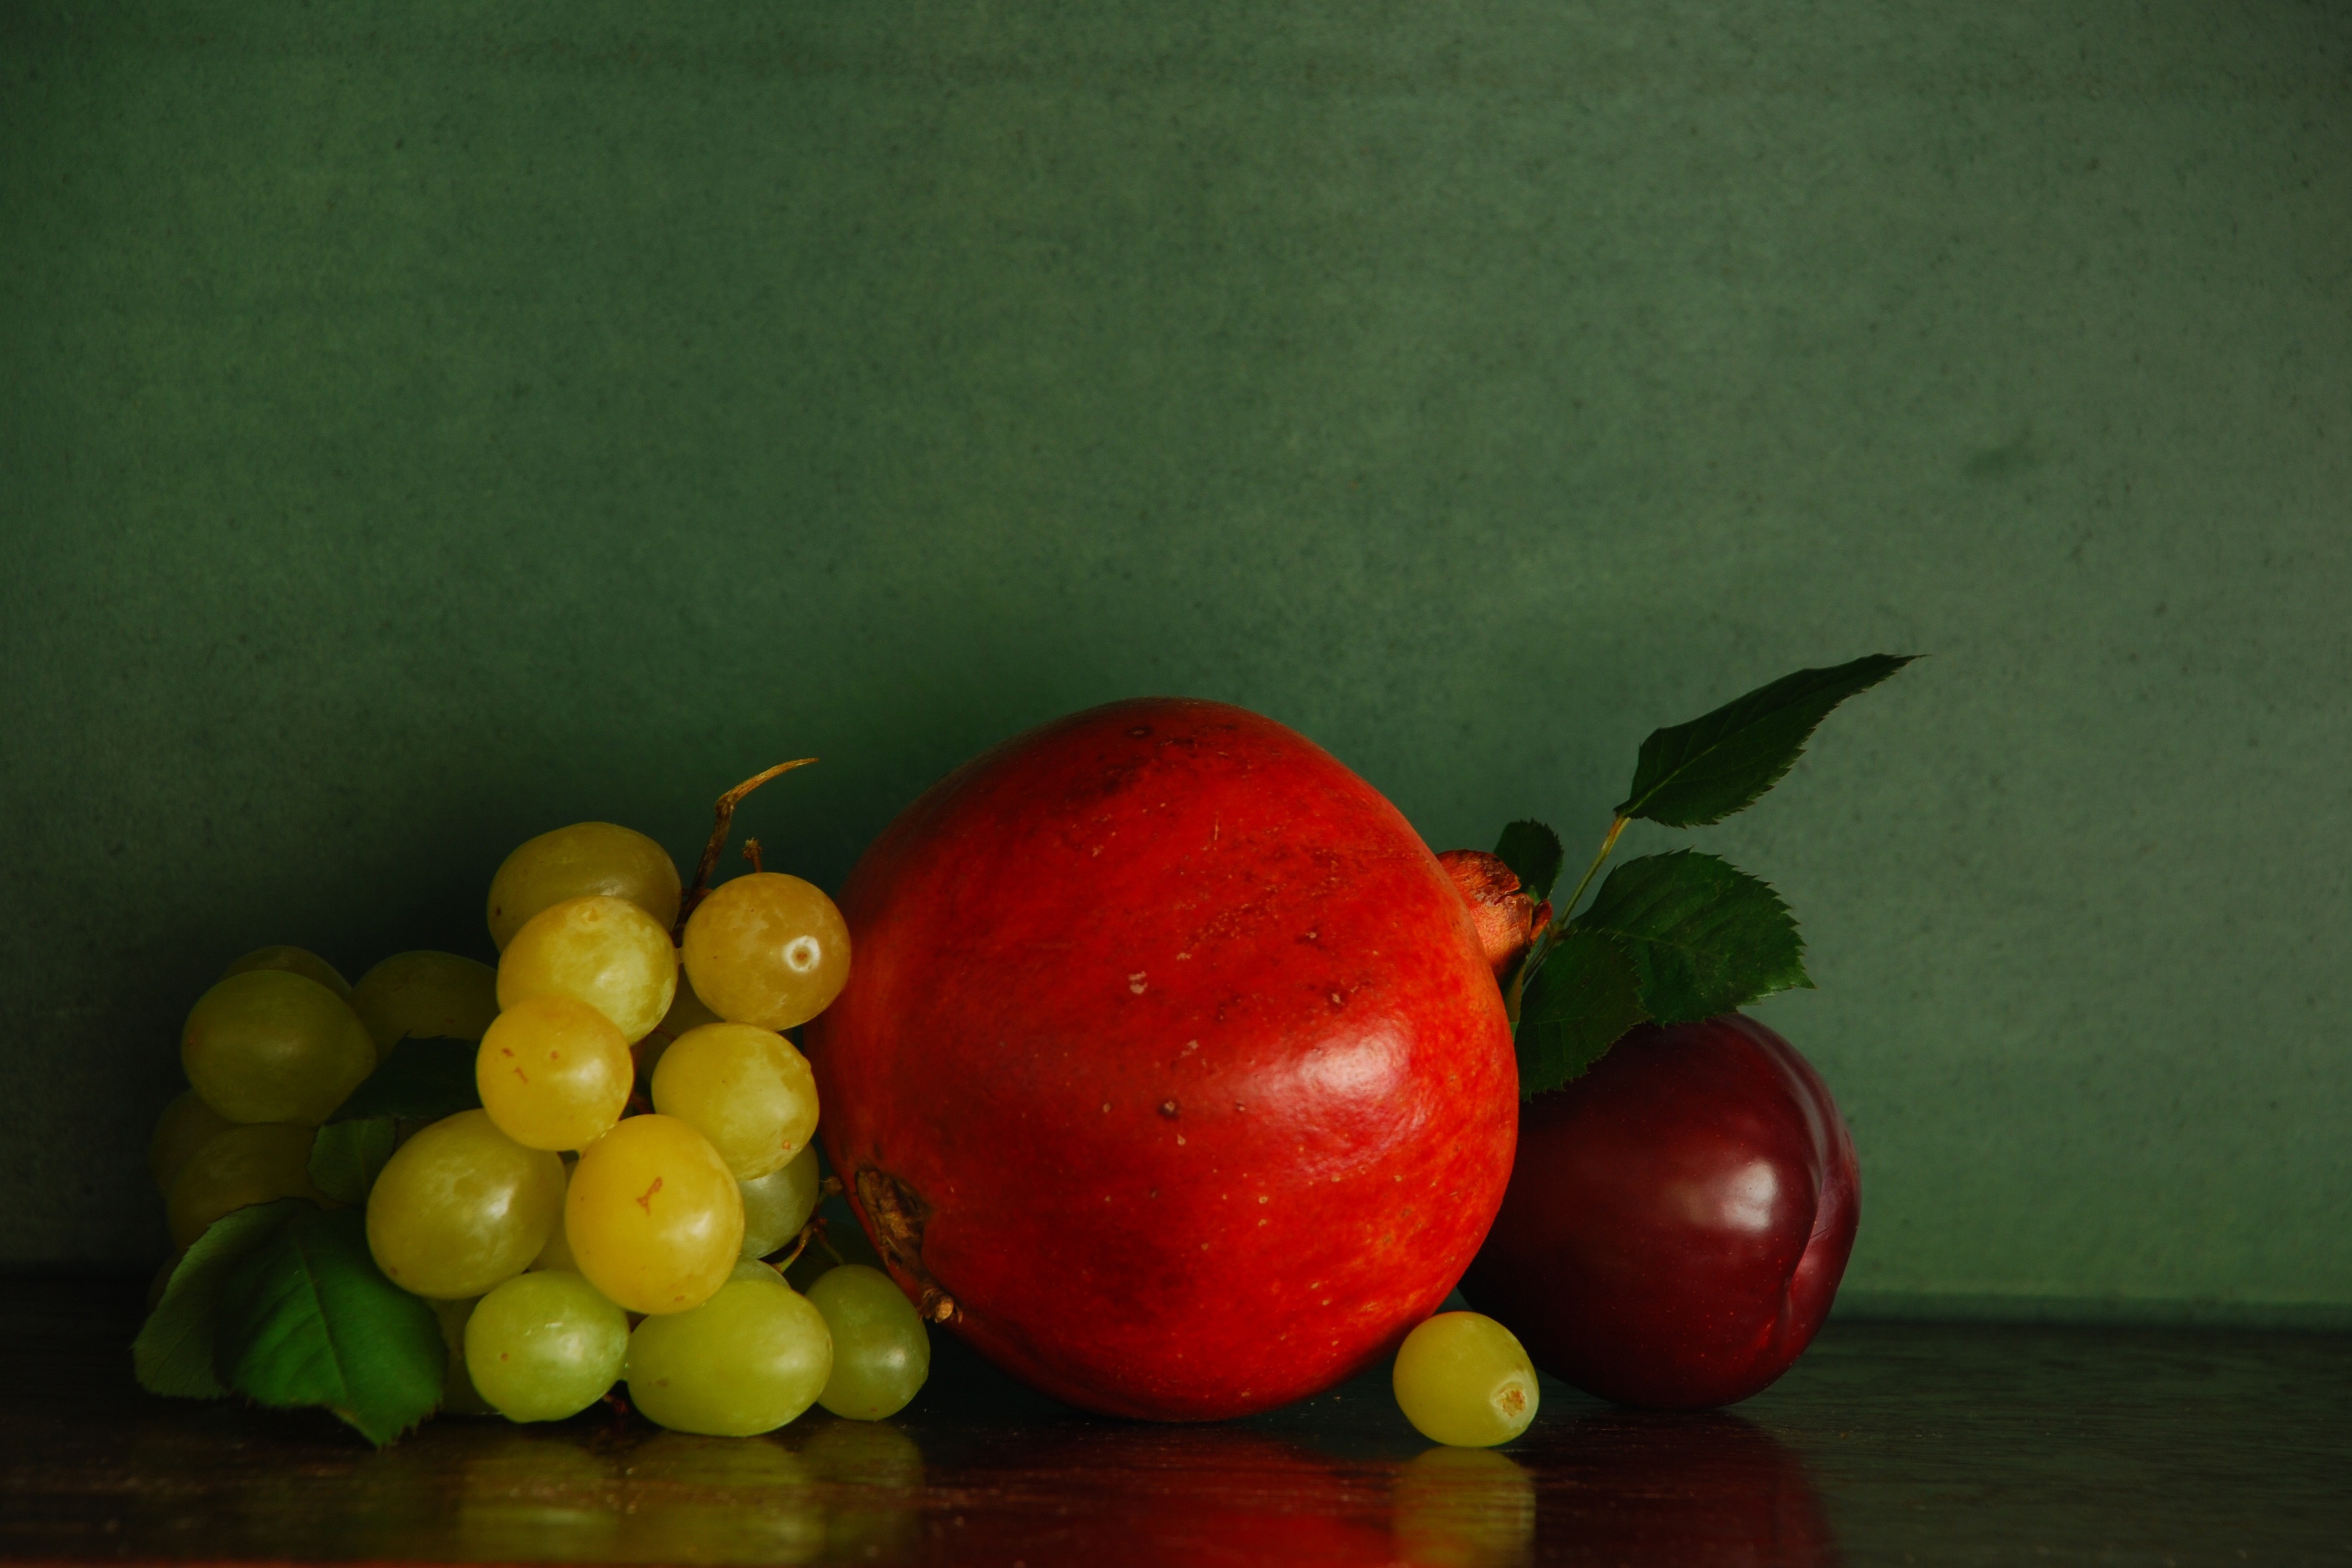
still life photography, still life, natural foods, fruit, acerola, food, plant, seedless fruit, grape, painting, vegetarian food, accessory fruit, cherry, local food, photography, vegetable, tomato, acerola family, flower, produce, vitis, berry, artwork